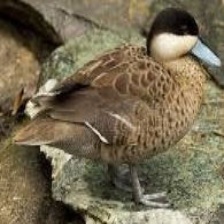
Species: PUNA TEAL
Scientific name: ANAS PUNA
ImageNet parent category: drake